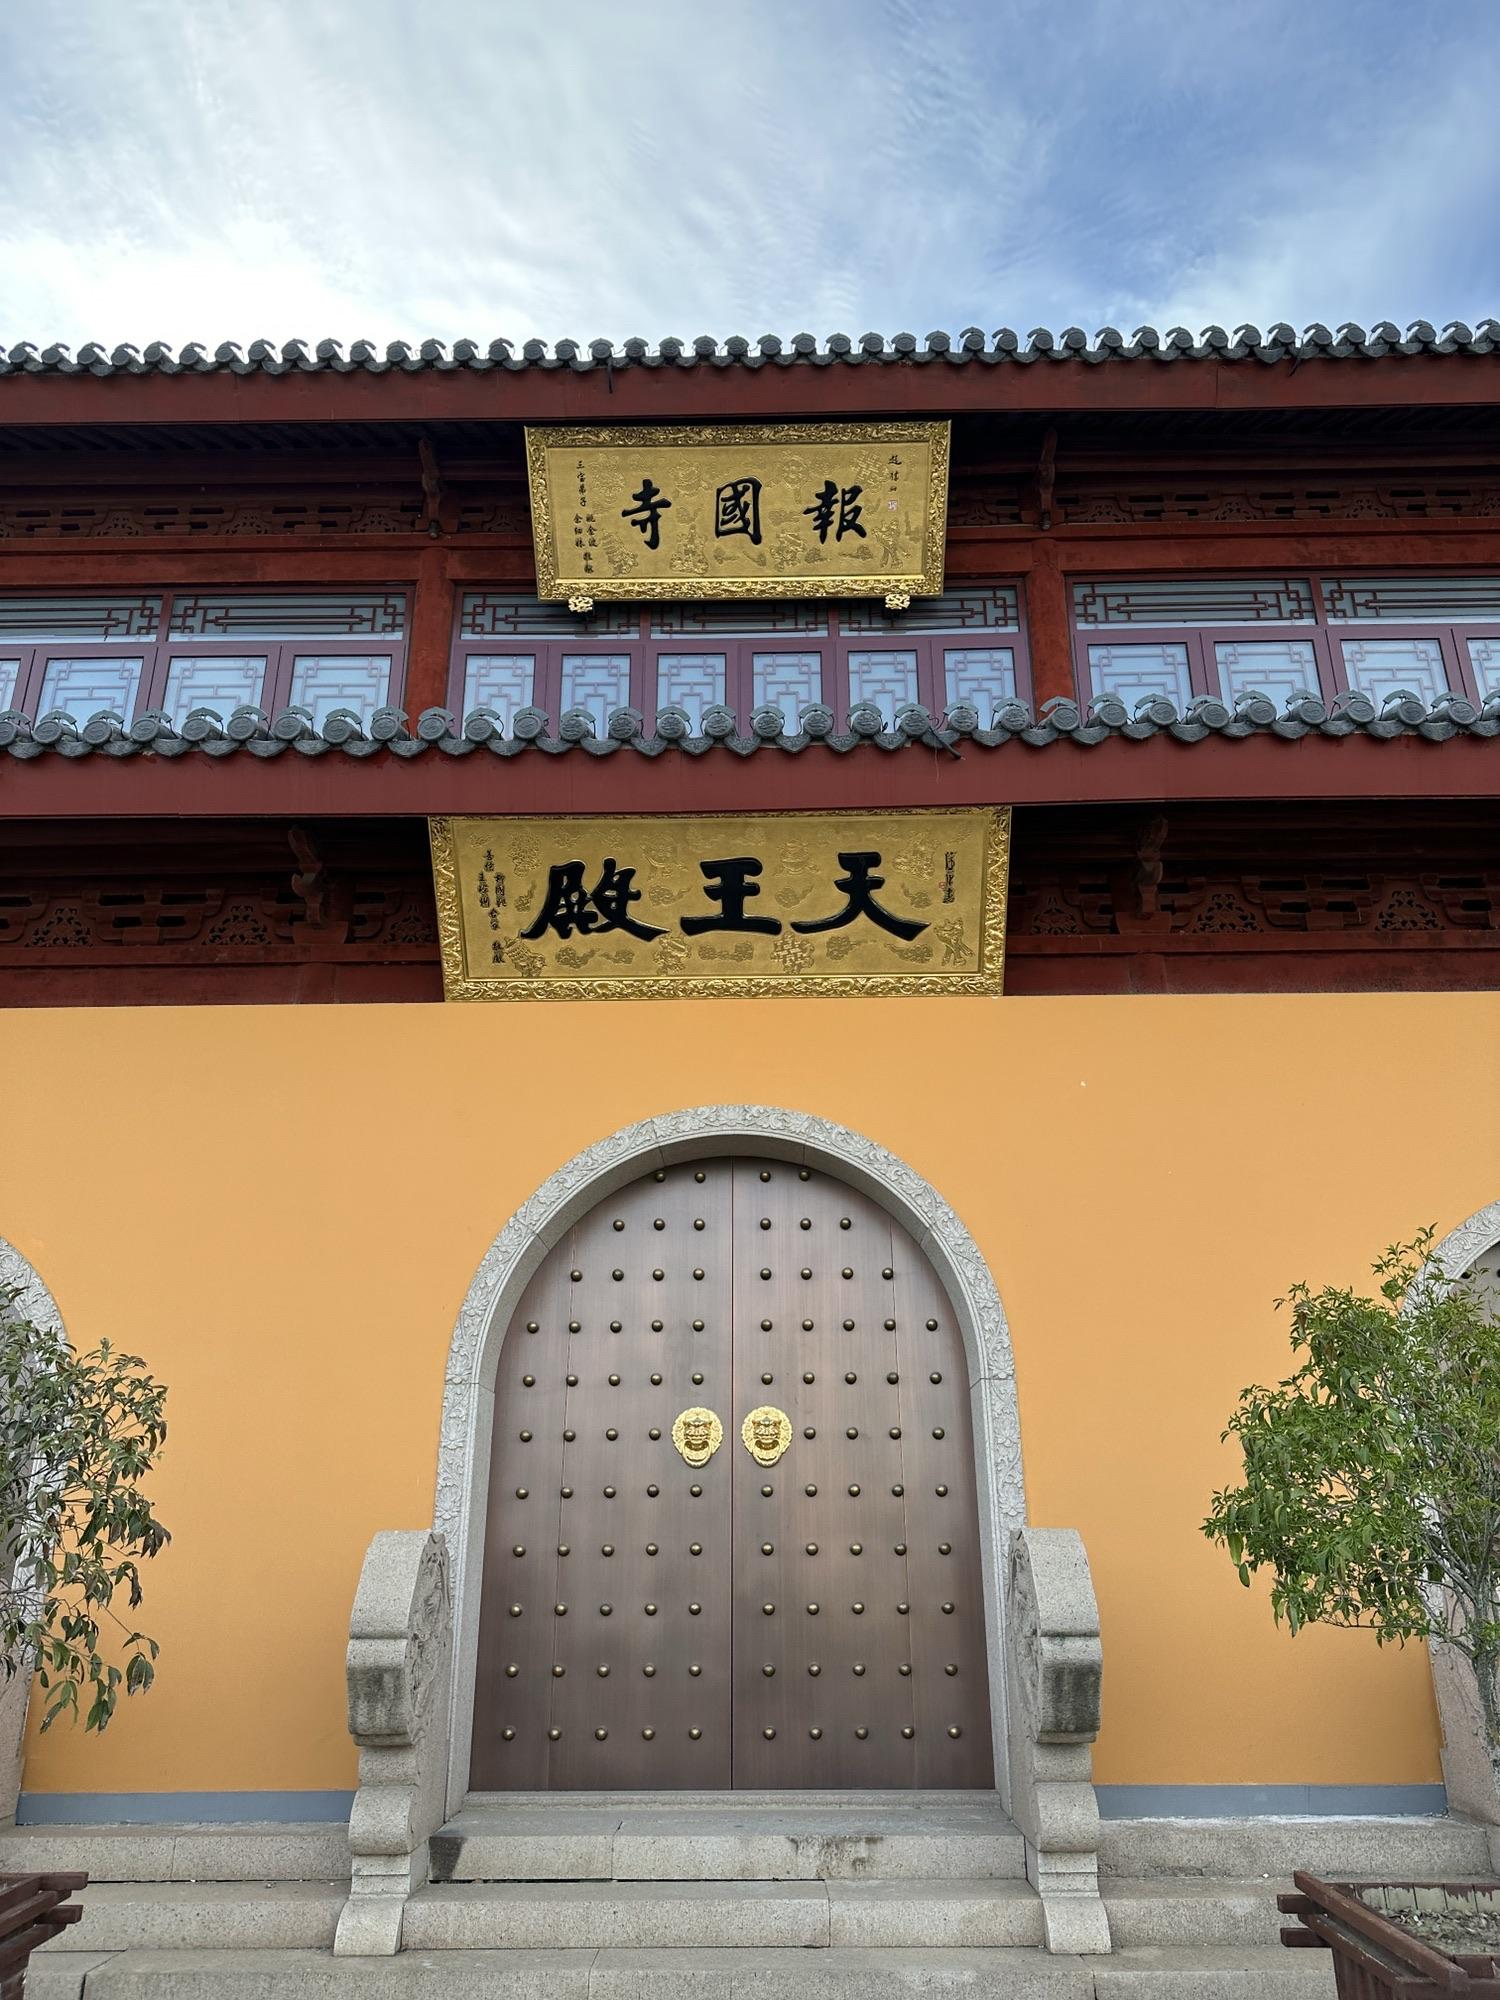
地标名称：报国寺
所在城市：上海市·青浦区